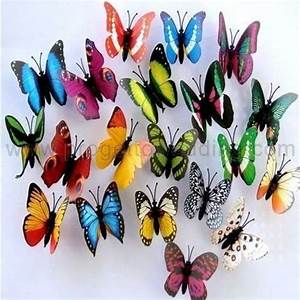
Label: butterfly